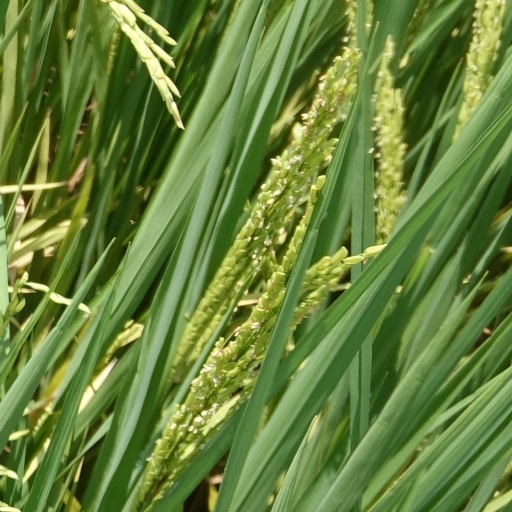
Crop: rice